Black Warrior (wrestler)

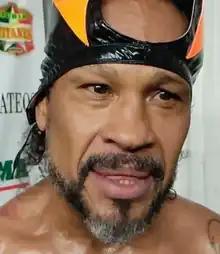

Jesús Toral López (January 7, 1969 – January 10, 2023) was a "luchador", or professional wrestler, who worked almost exclusively in Mexico. López achieved his most success under the ring name Black Warrior. He was best known for his work for Consejo Mundial de Lucha Libre (CMLL) between 1995 and 2013, as well for his work in some independent promotions, highlighting his time at the Arena Mamá Lucha-S. Being a coach of this sport, he served as a teacher in the Arena Mamá Lucha-S promotion.